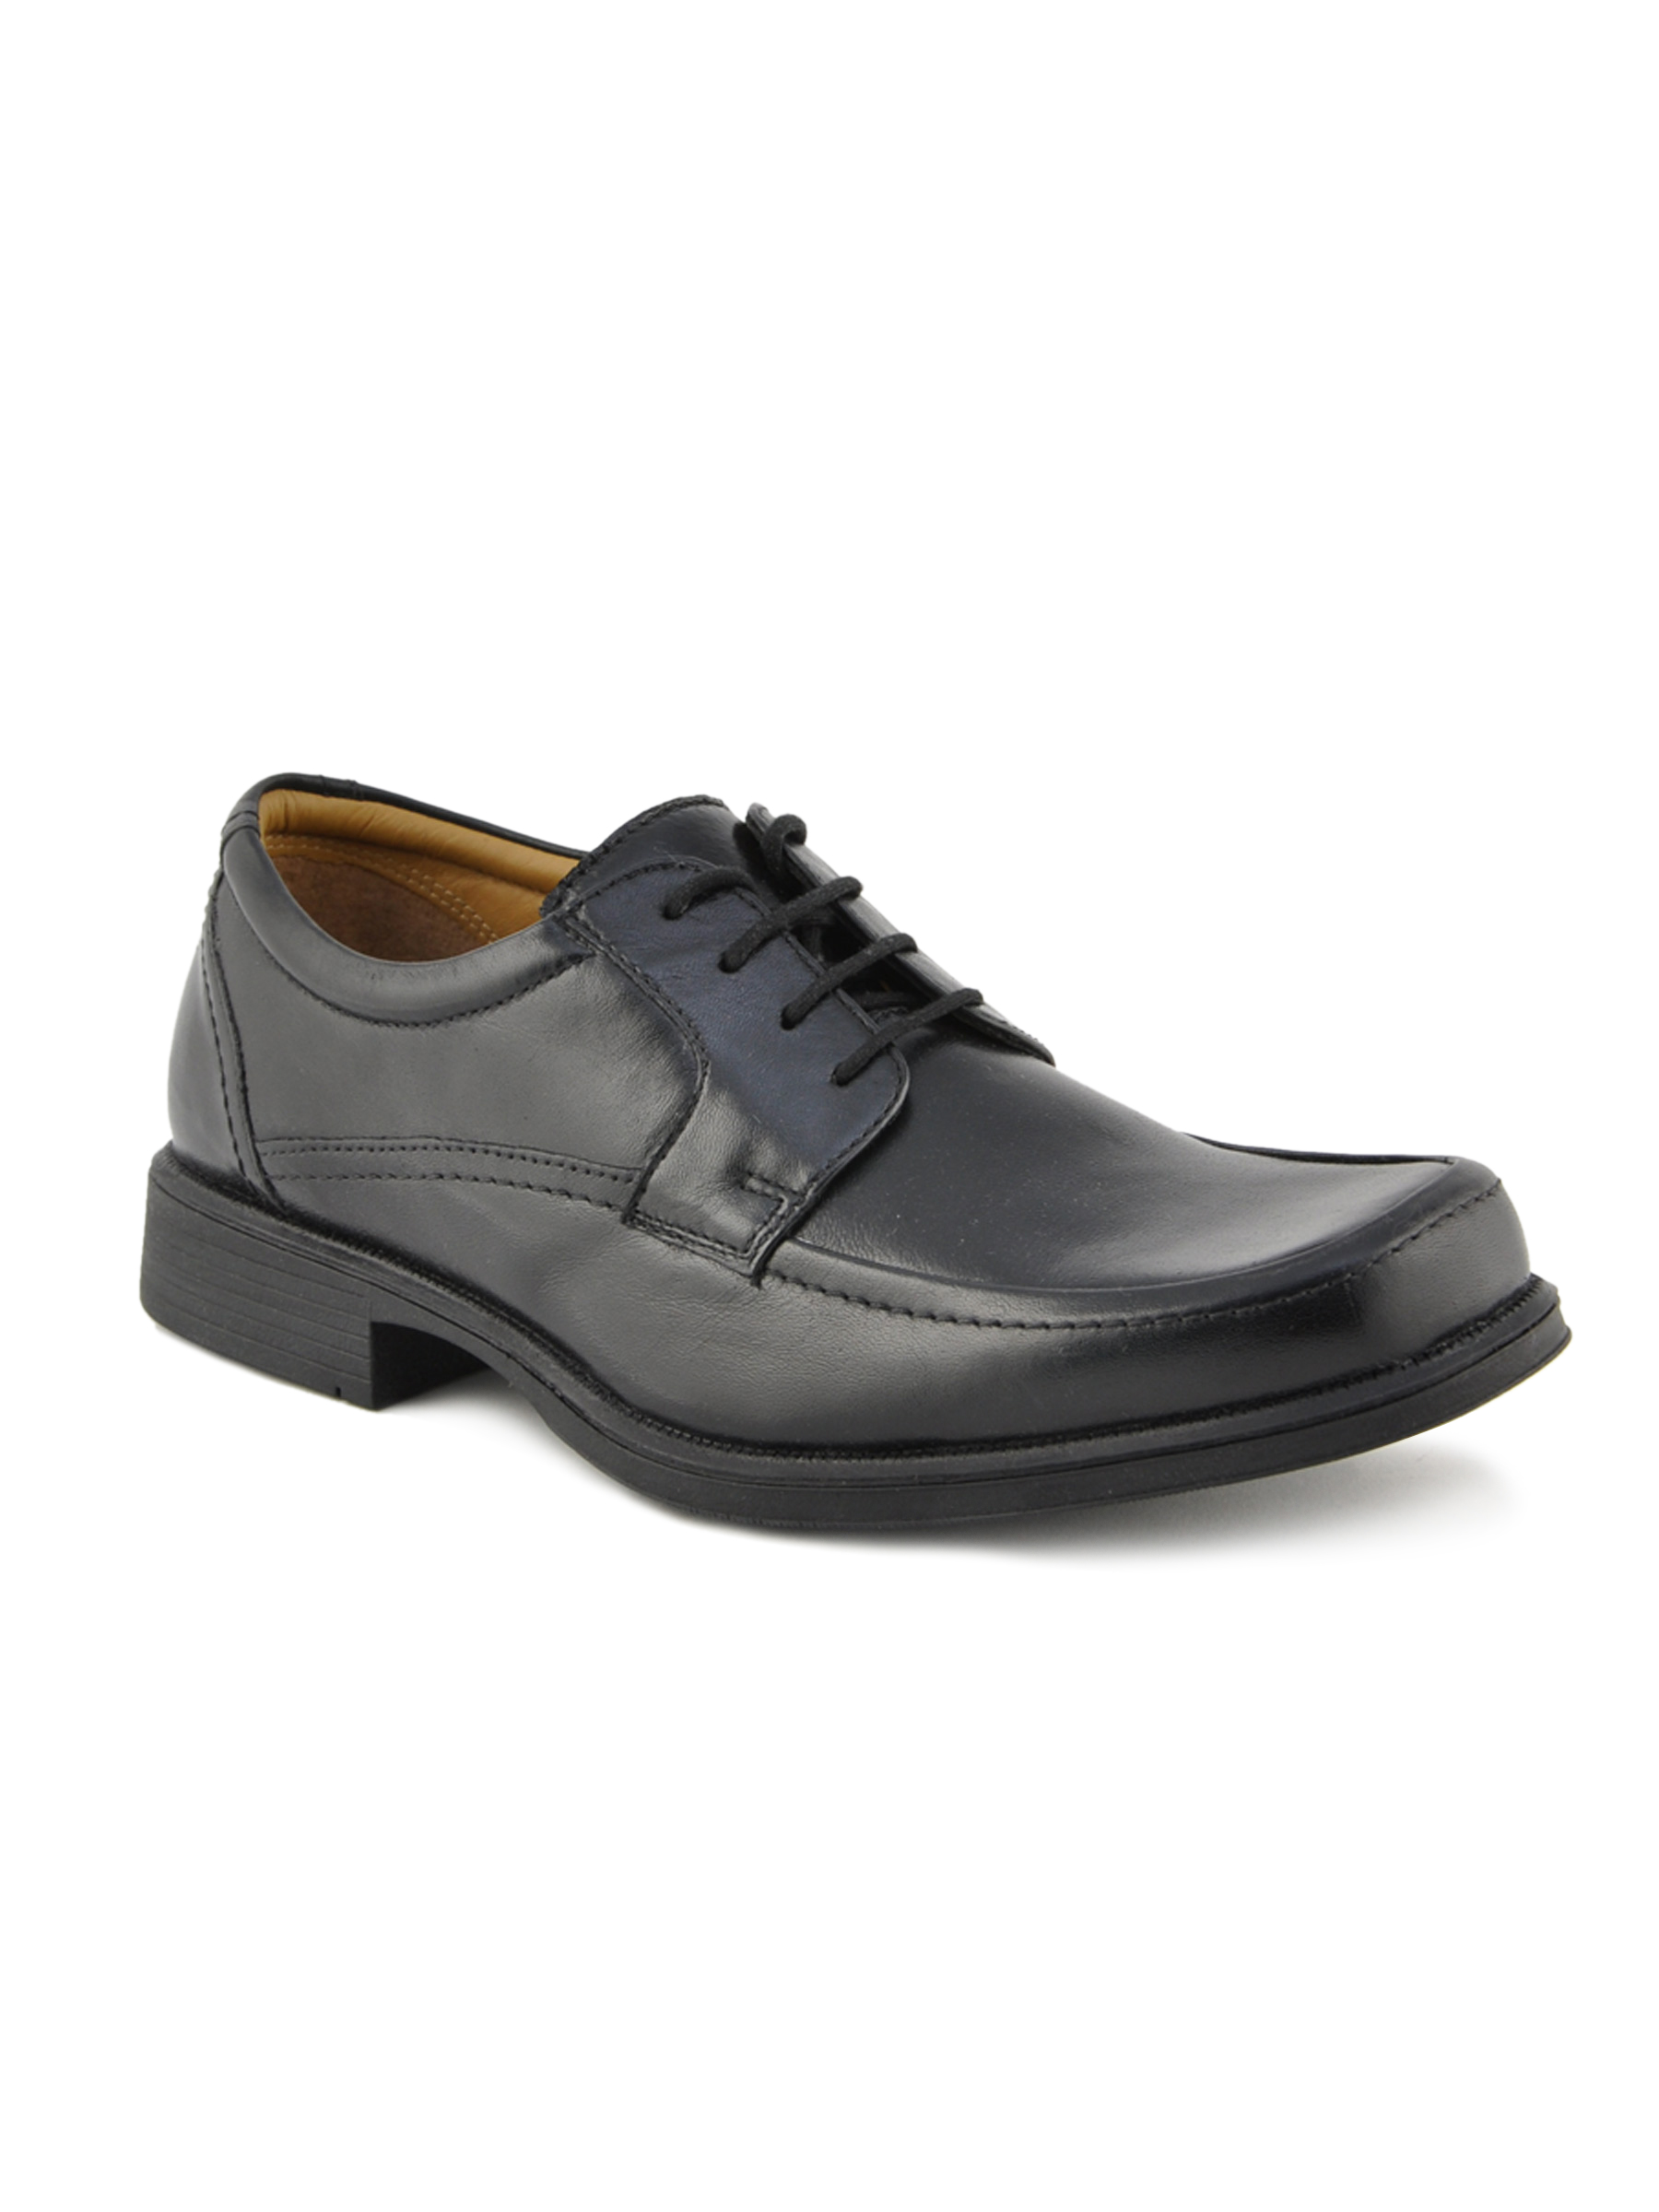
Clarks Men Hang Spring Leather Black Formal Shoes
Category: Footwear / Shoes / Formal Shoes
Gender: Men
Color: Black
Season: Fall 2012
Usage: Formal